Gustav Rehberger

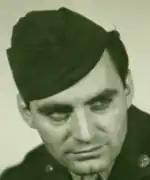
Gustav Rehberger, U.S. Army Air Forces (1943)

Gustav Rehberger was born October 20, 1910, on a farm in Riedlingsdorf, Austria "with an abundance of animals and birds and all of nature's other wonders." as Gustav described. He was the youngest of three children. From the tender age of two years old, Rehberger demonstrated an innate artistic ability; using up all the paper in the house drawing and scribbling on it. The Rehberger family emigrated from Austria to Chicago in 1923. At age 14, Rehberger began studying at the Art Institute of Chicago on a scholarship that continued for three years. While still a teenager, he was also on scholarship at The Art Instruction Schools, Minneapolis. After declining two college scholarships, he worked as a graphic designer and illustrator to help support his family during the Depression. From 1929 to 1931, he was Art Director at Reuben H. Donnelly Corporation in Chicago.